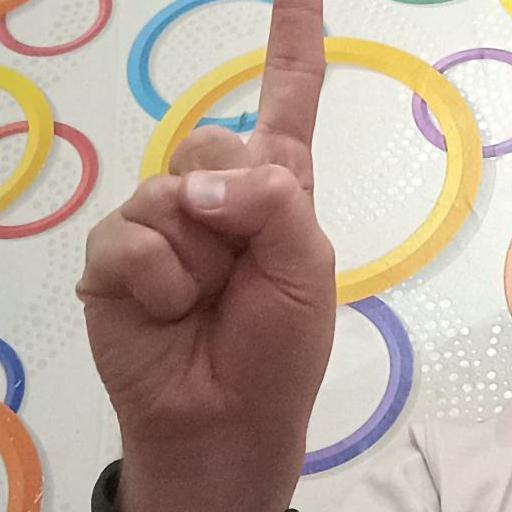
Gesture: one